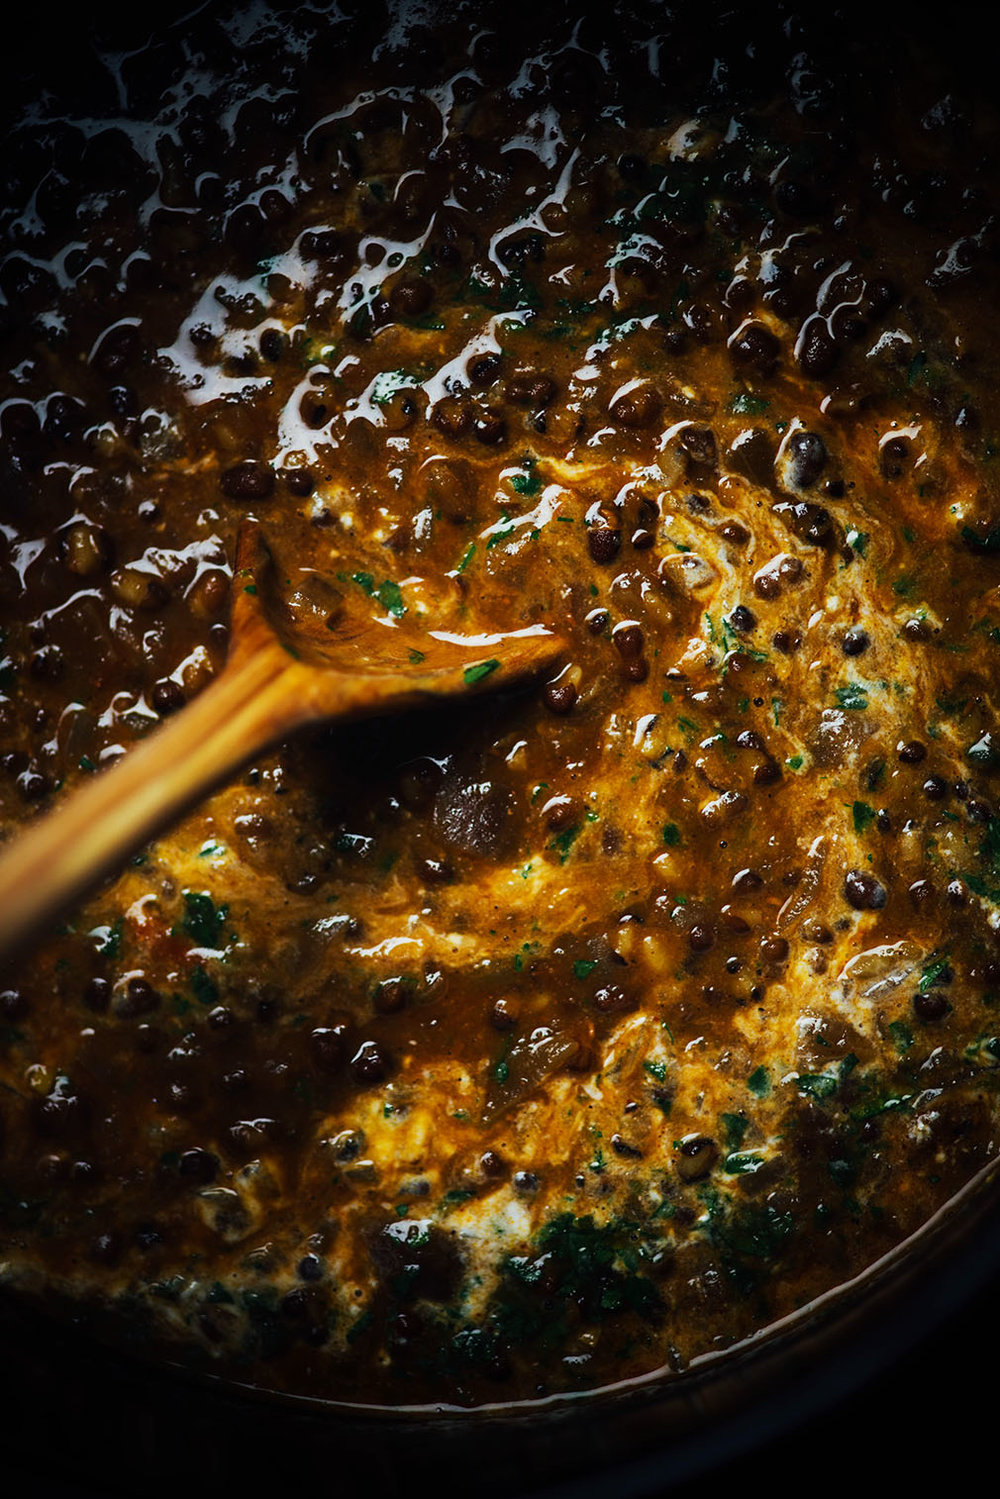
Dish: dal_makhani